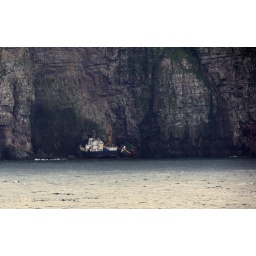
russian freezer ship shipwrecked on bear island in the barents sea